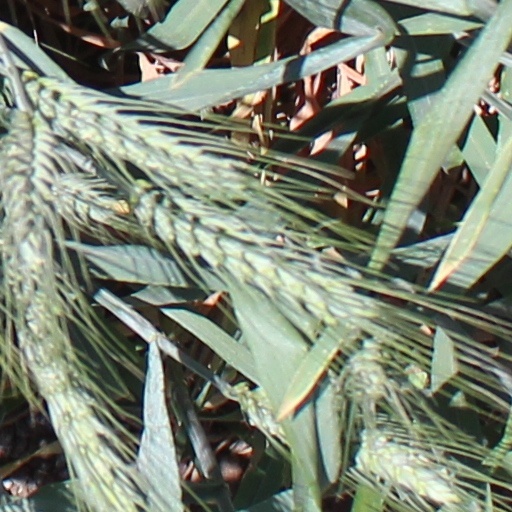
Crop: wheat